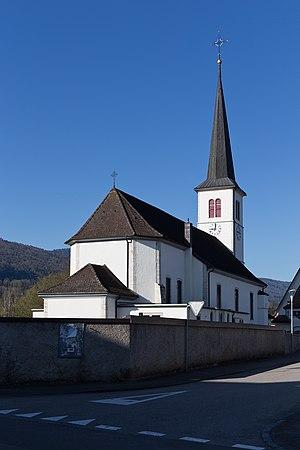
Paroisse catholique de Courrendlin (JU)